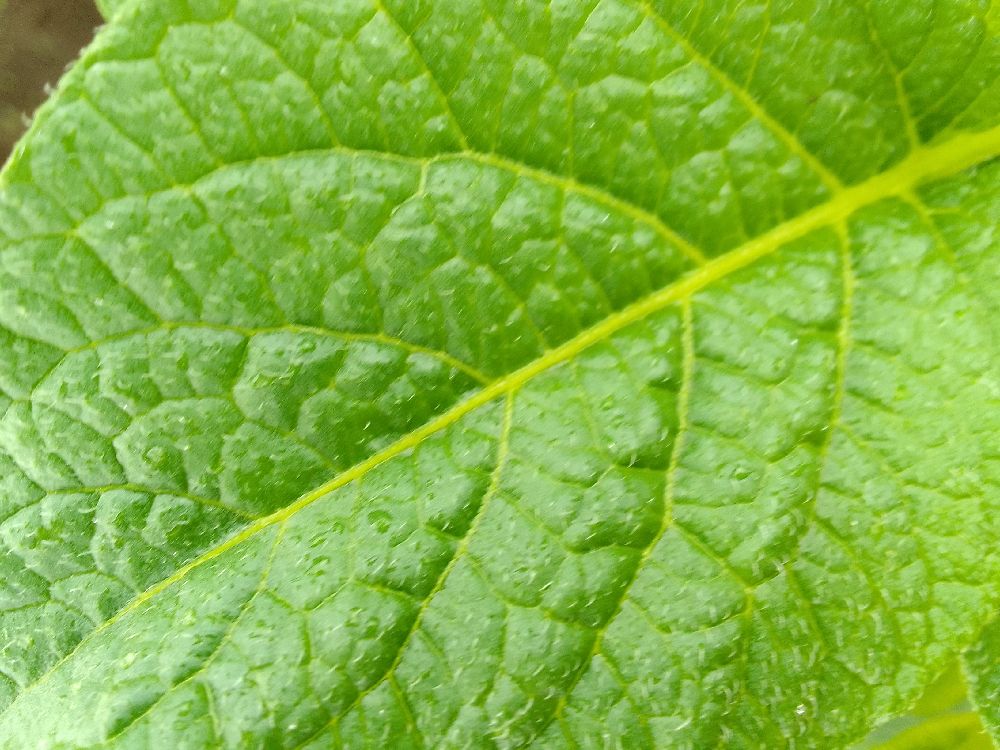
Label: Healthy